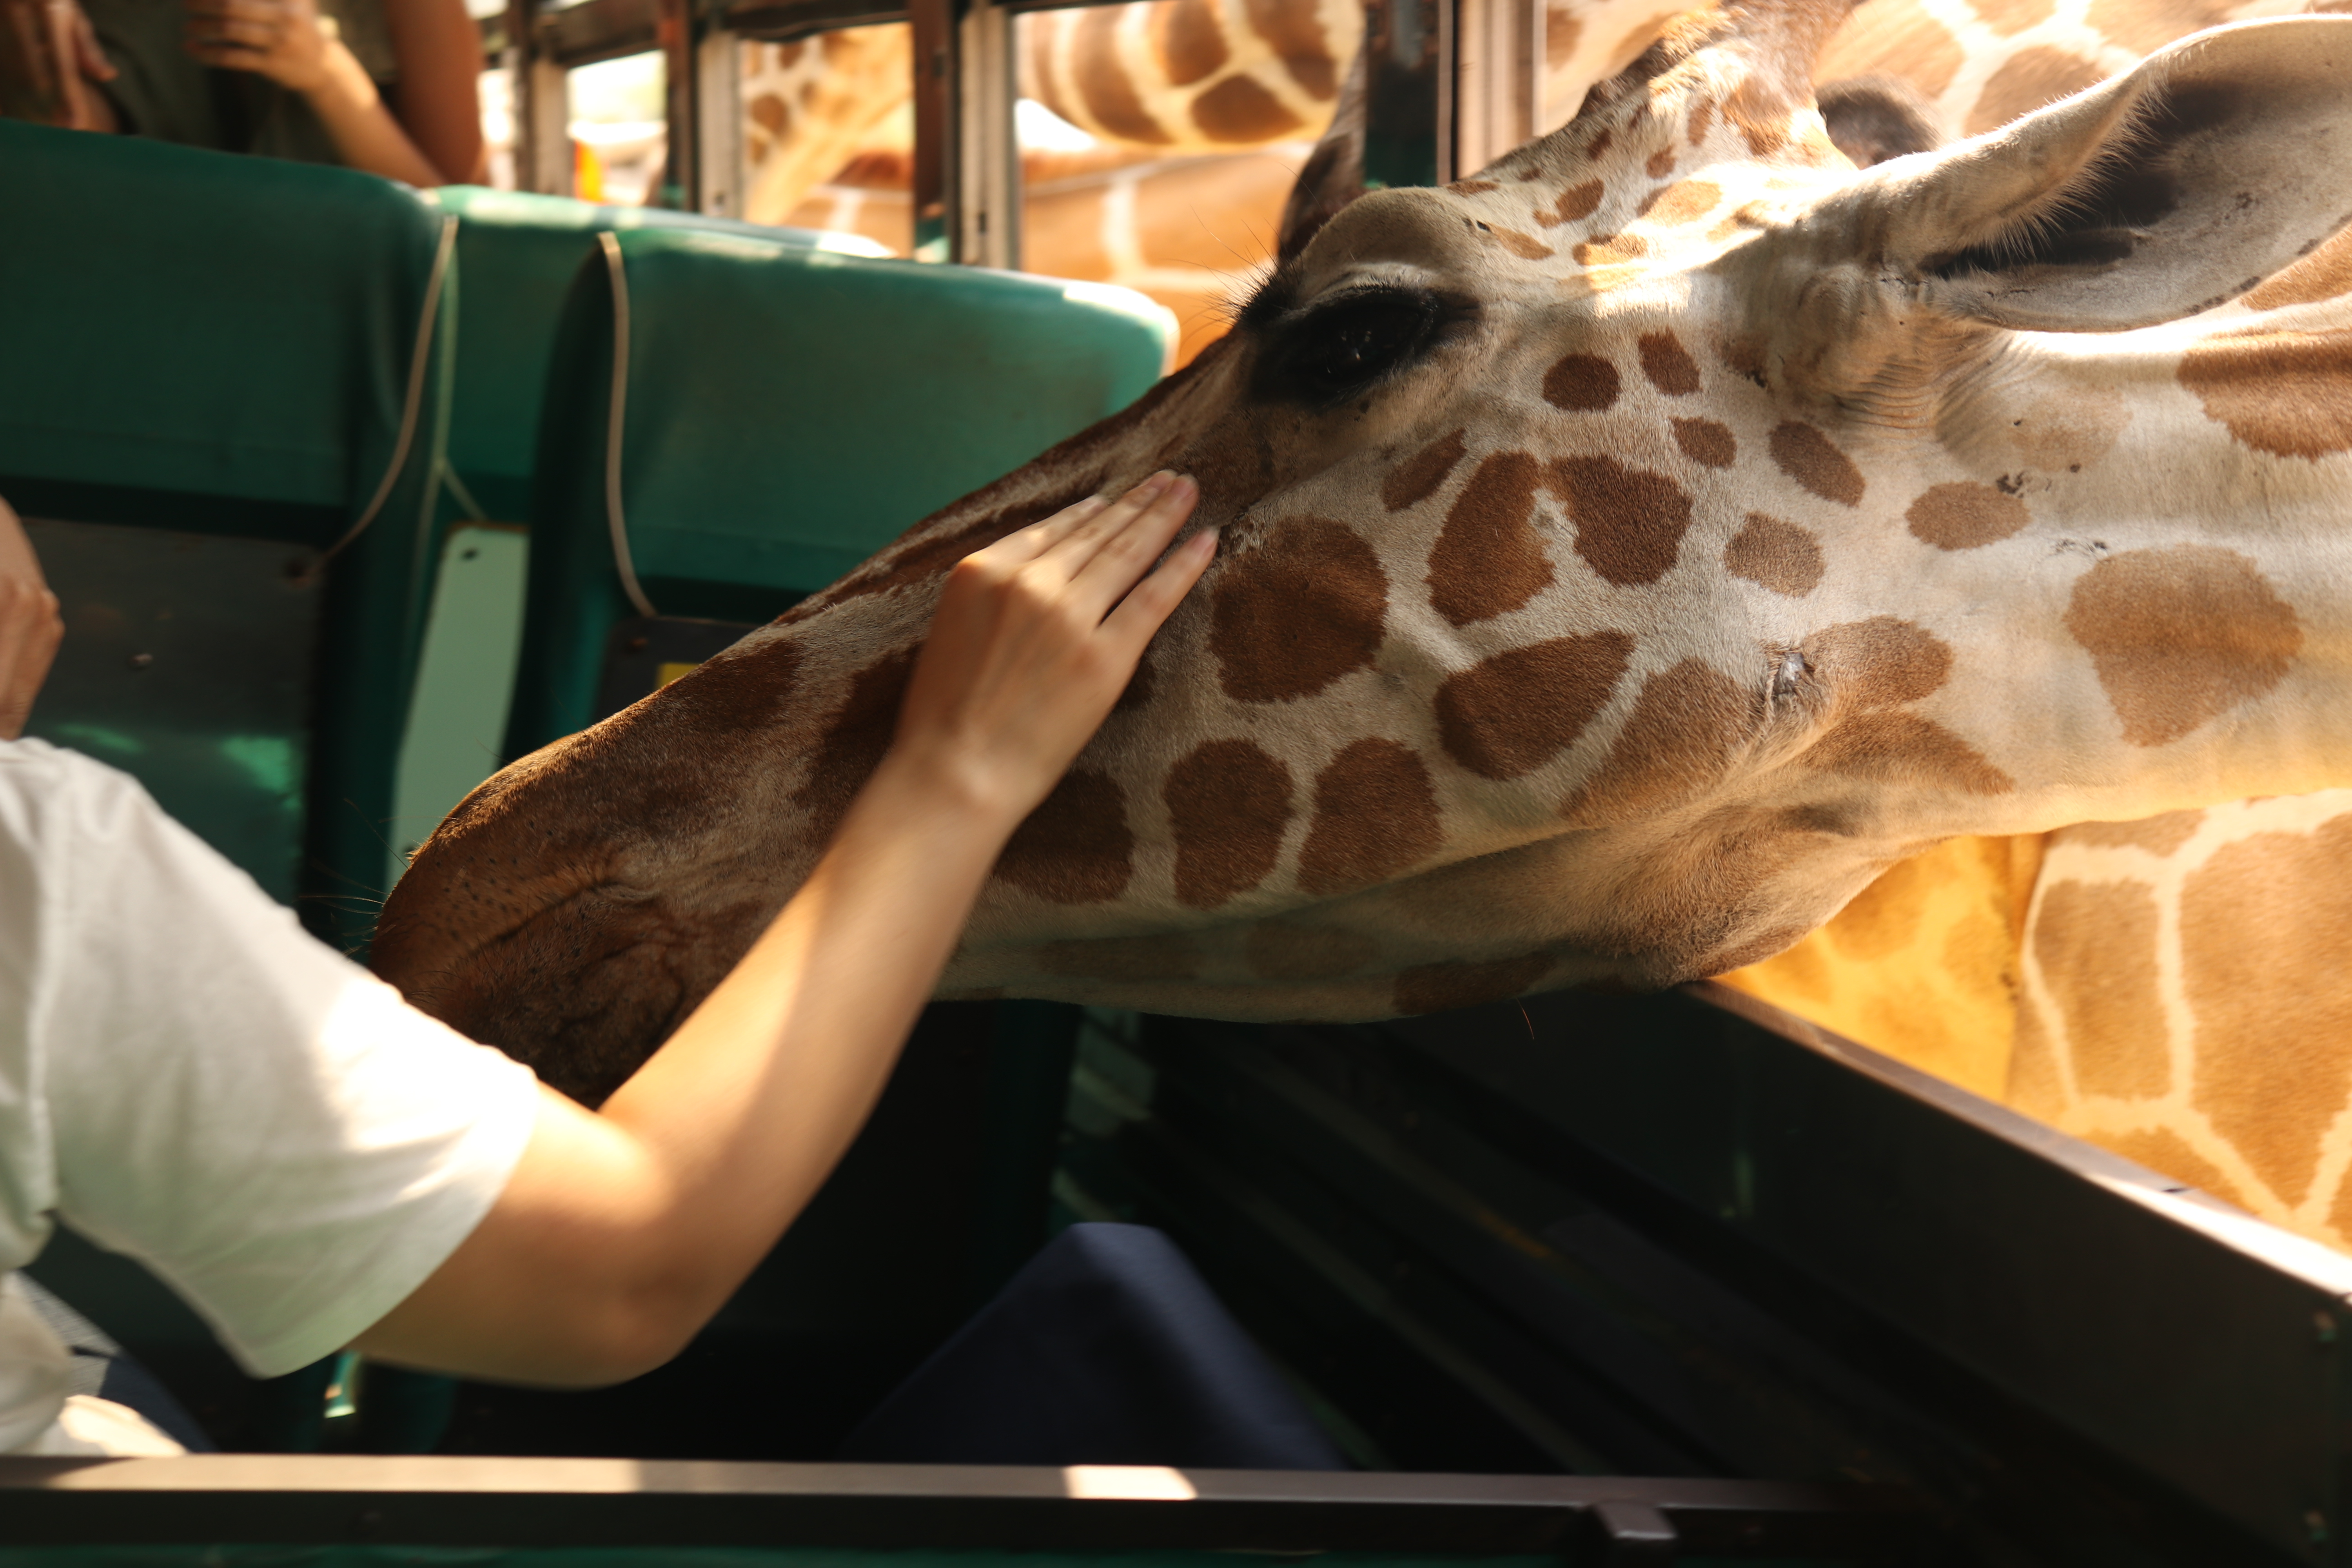
giraffe, giraffidae, wildlife, terrestrial animal, zoo, organism, neck, snout, adaptation, fawn, recreation